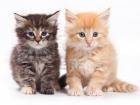
Label: gatto